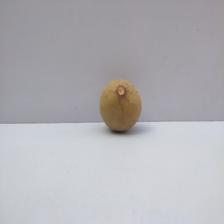
Size: Small